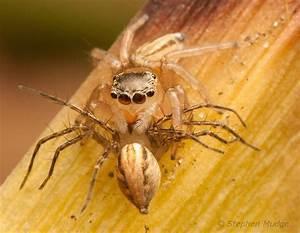
spider